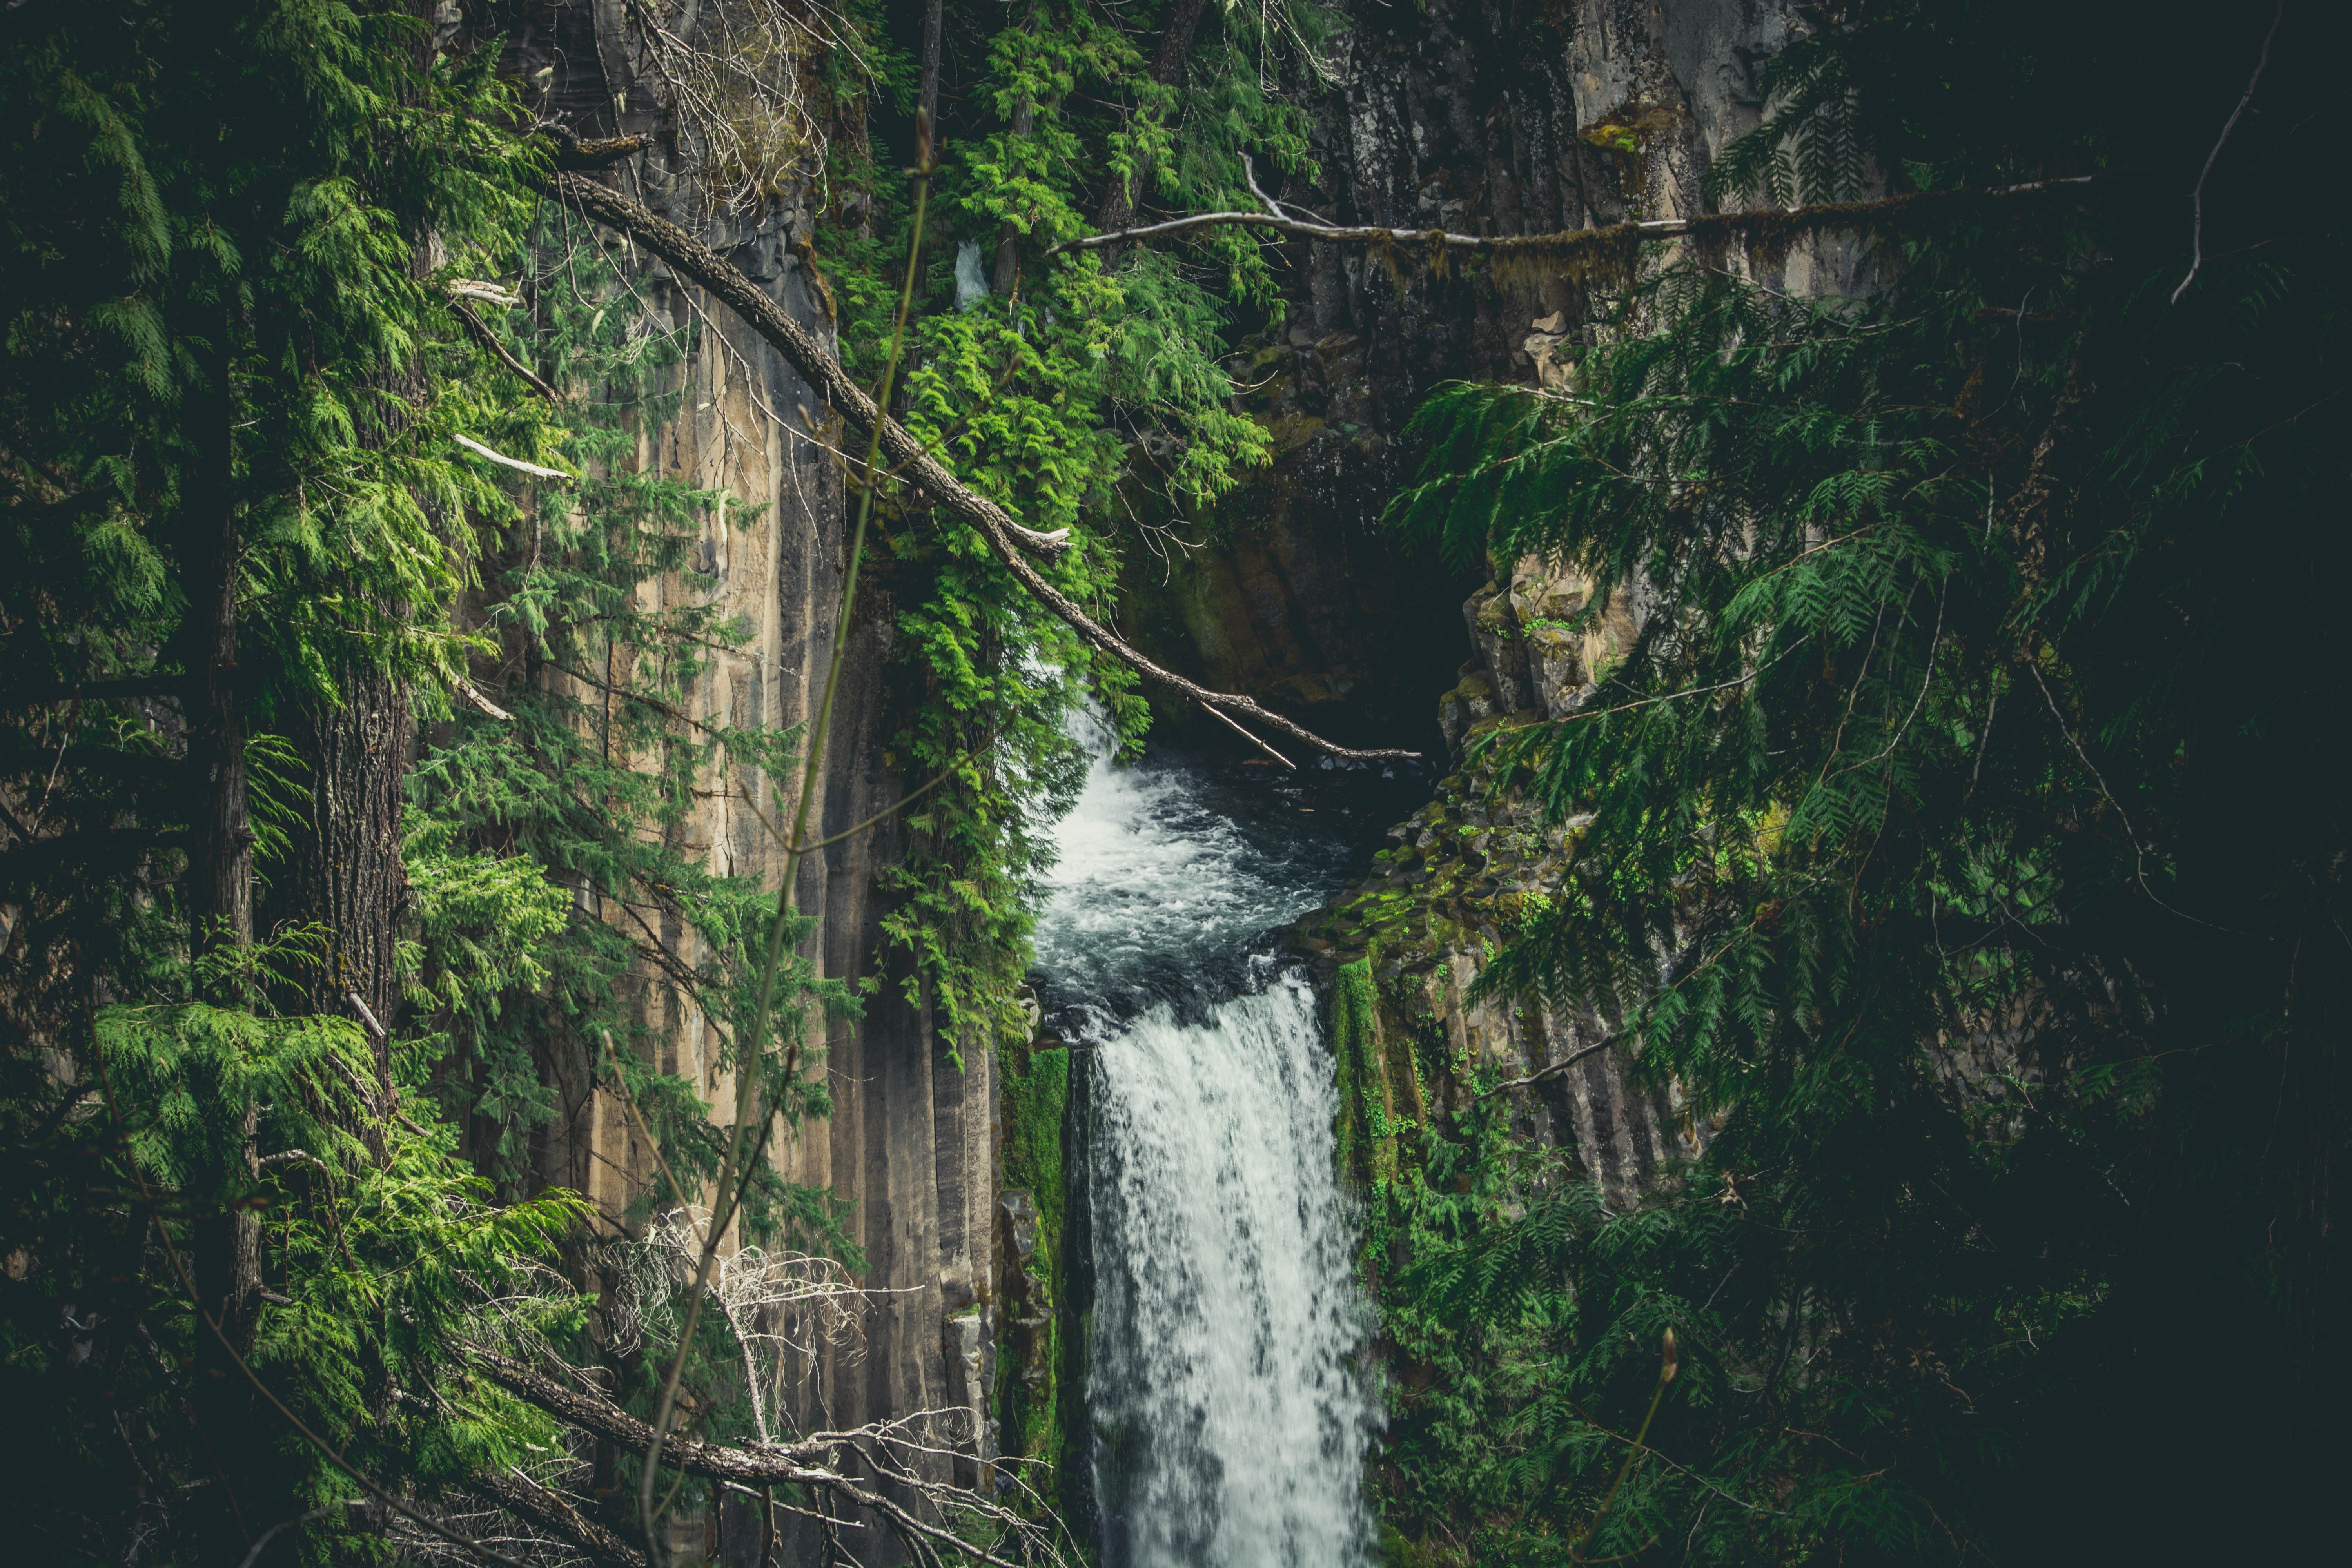
waterfall, body of water, nature, water, water resources, nature reserve, vegetation, natural landscape, watercourse, natural environment, tree, old growth forest, forest, rainforest, biome, jungle, valdivian temperate rain forest, wilderness, tropical and subtropical coniferous forests, state park, water feature, ecoregion, river, riparian forest, temperate broadleaf and mixed forest, branch, plant, stream, chute, national park, ravine, hill station, rapid, landscape, formation, woodland, riparian zone